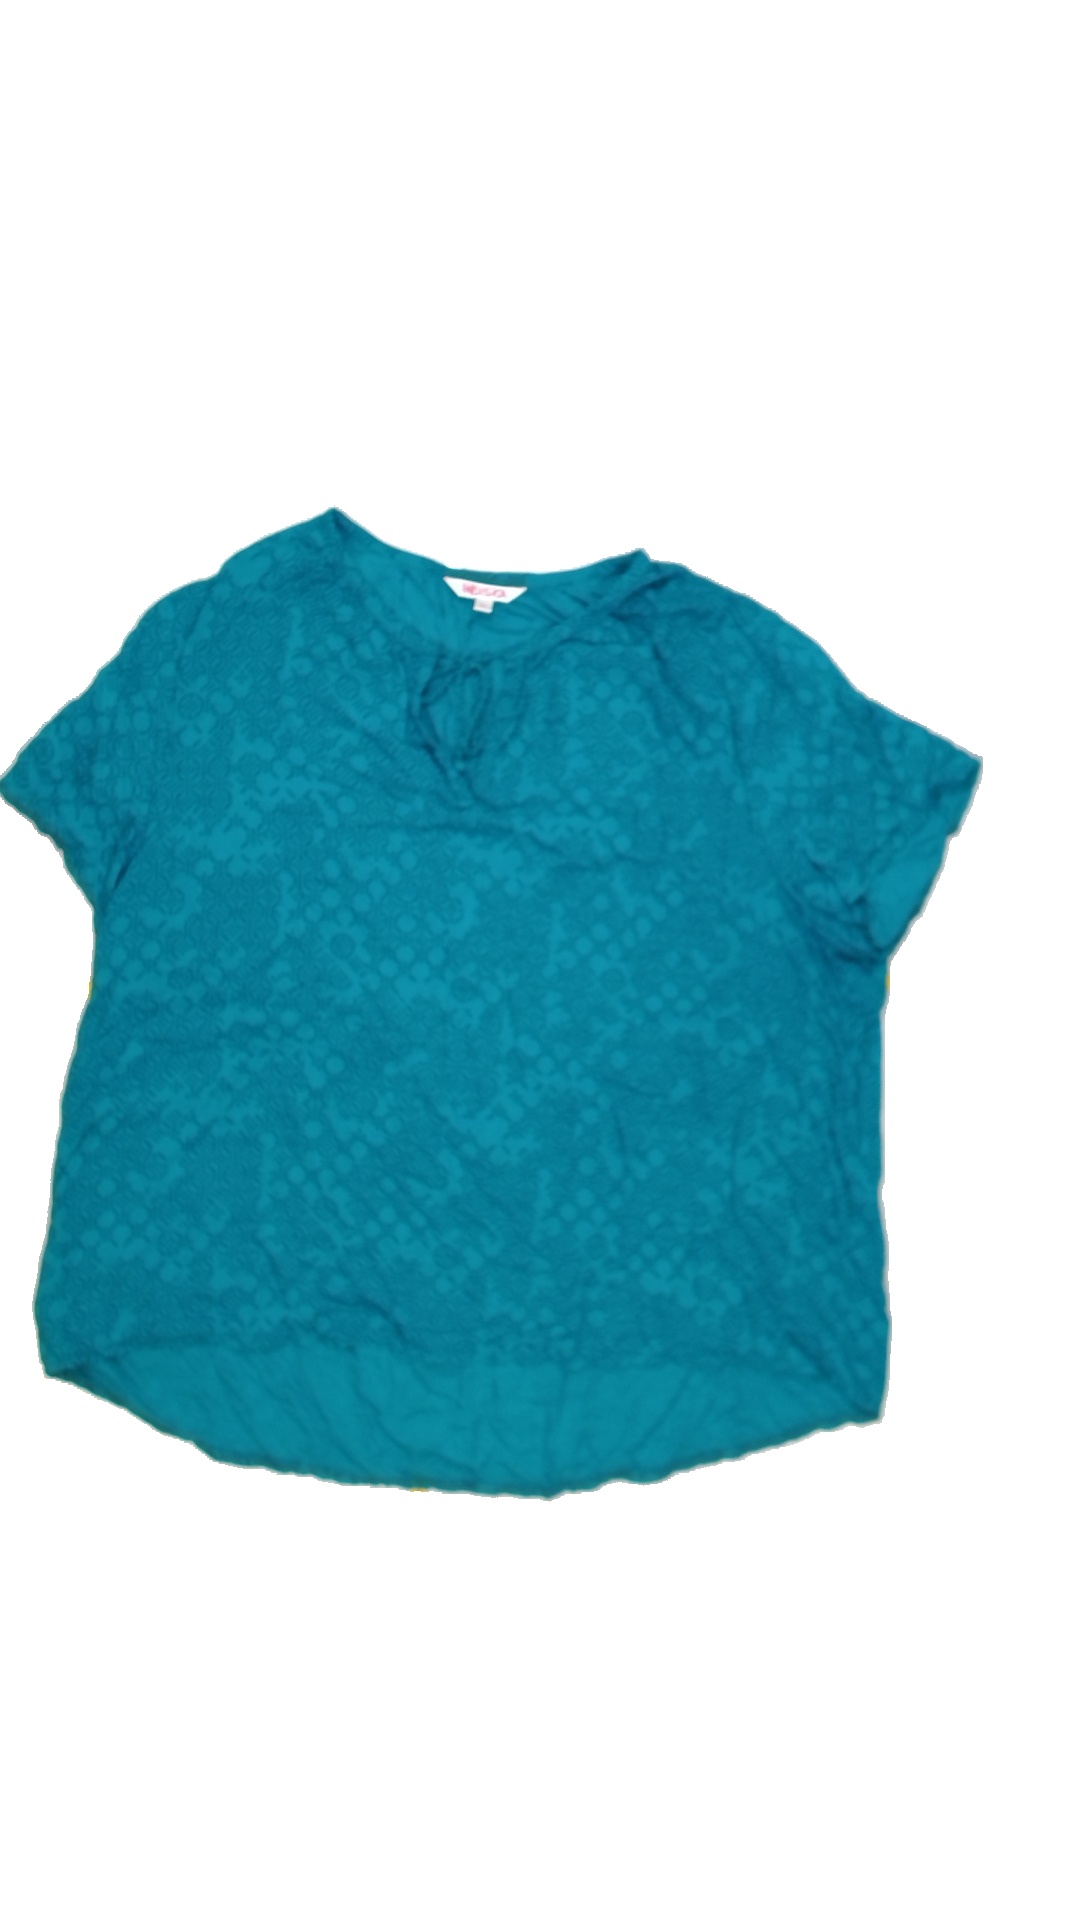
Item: Blouse (Ladies)
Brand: Indiska
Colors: Blue
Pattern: Geometric print
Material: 100%viscose
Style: No trend
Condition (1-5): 5
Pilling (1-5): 5
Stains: No
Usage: Reuse
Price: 50-100